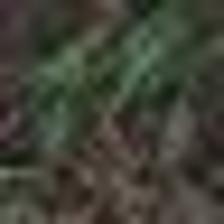
Label: clustered